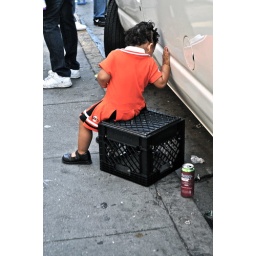
little girl in a giants dress